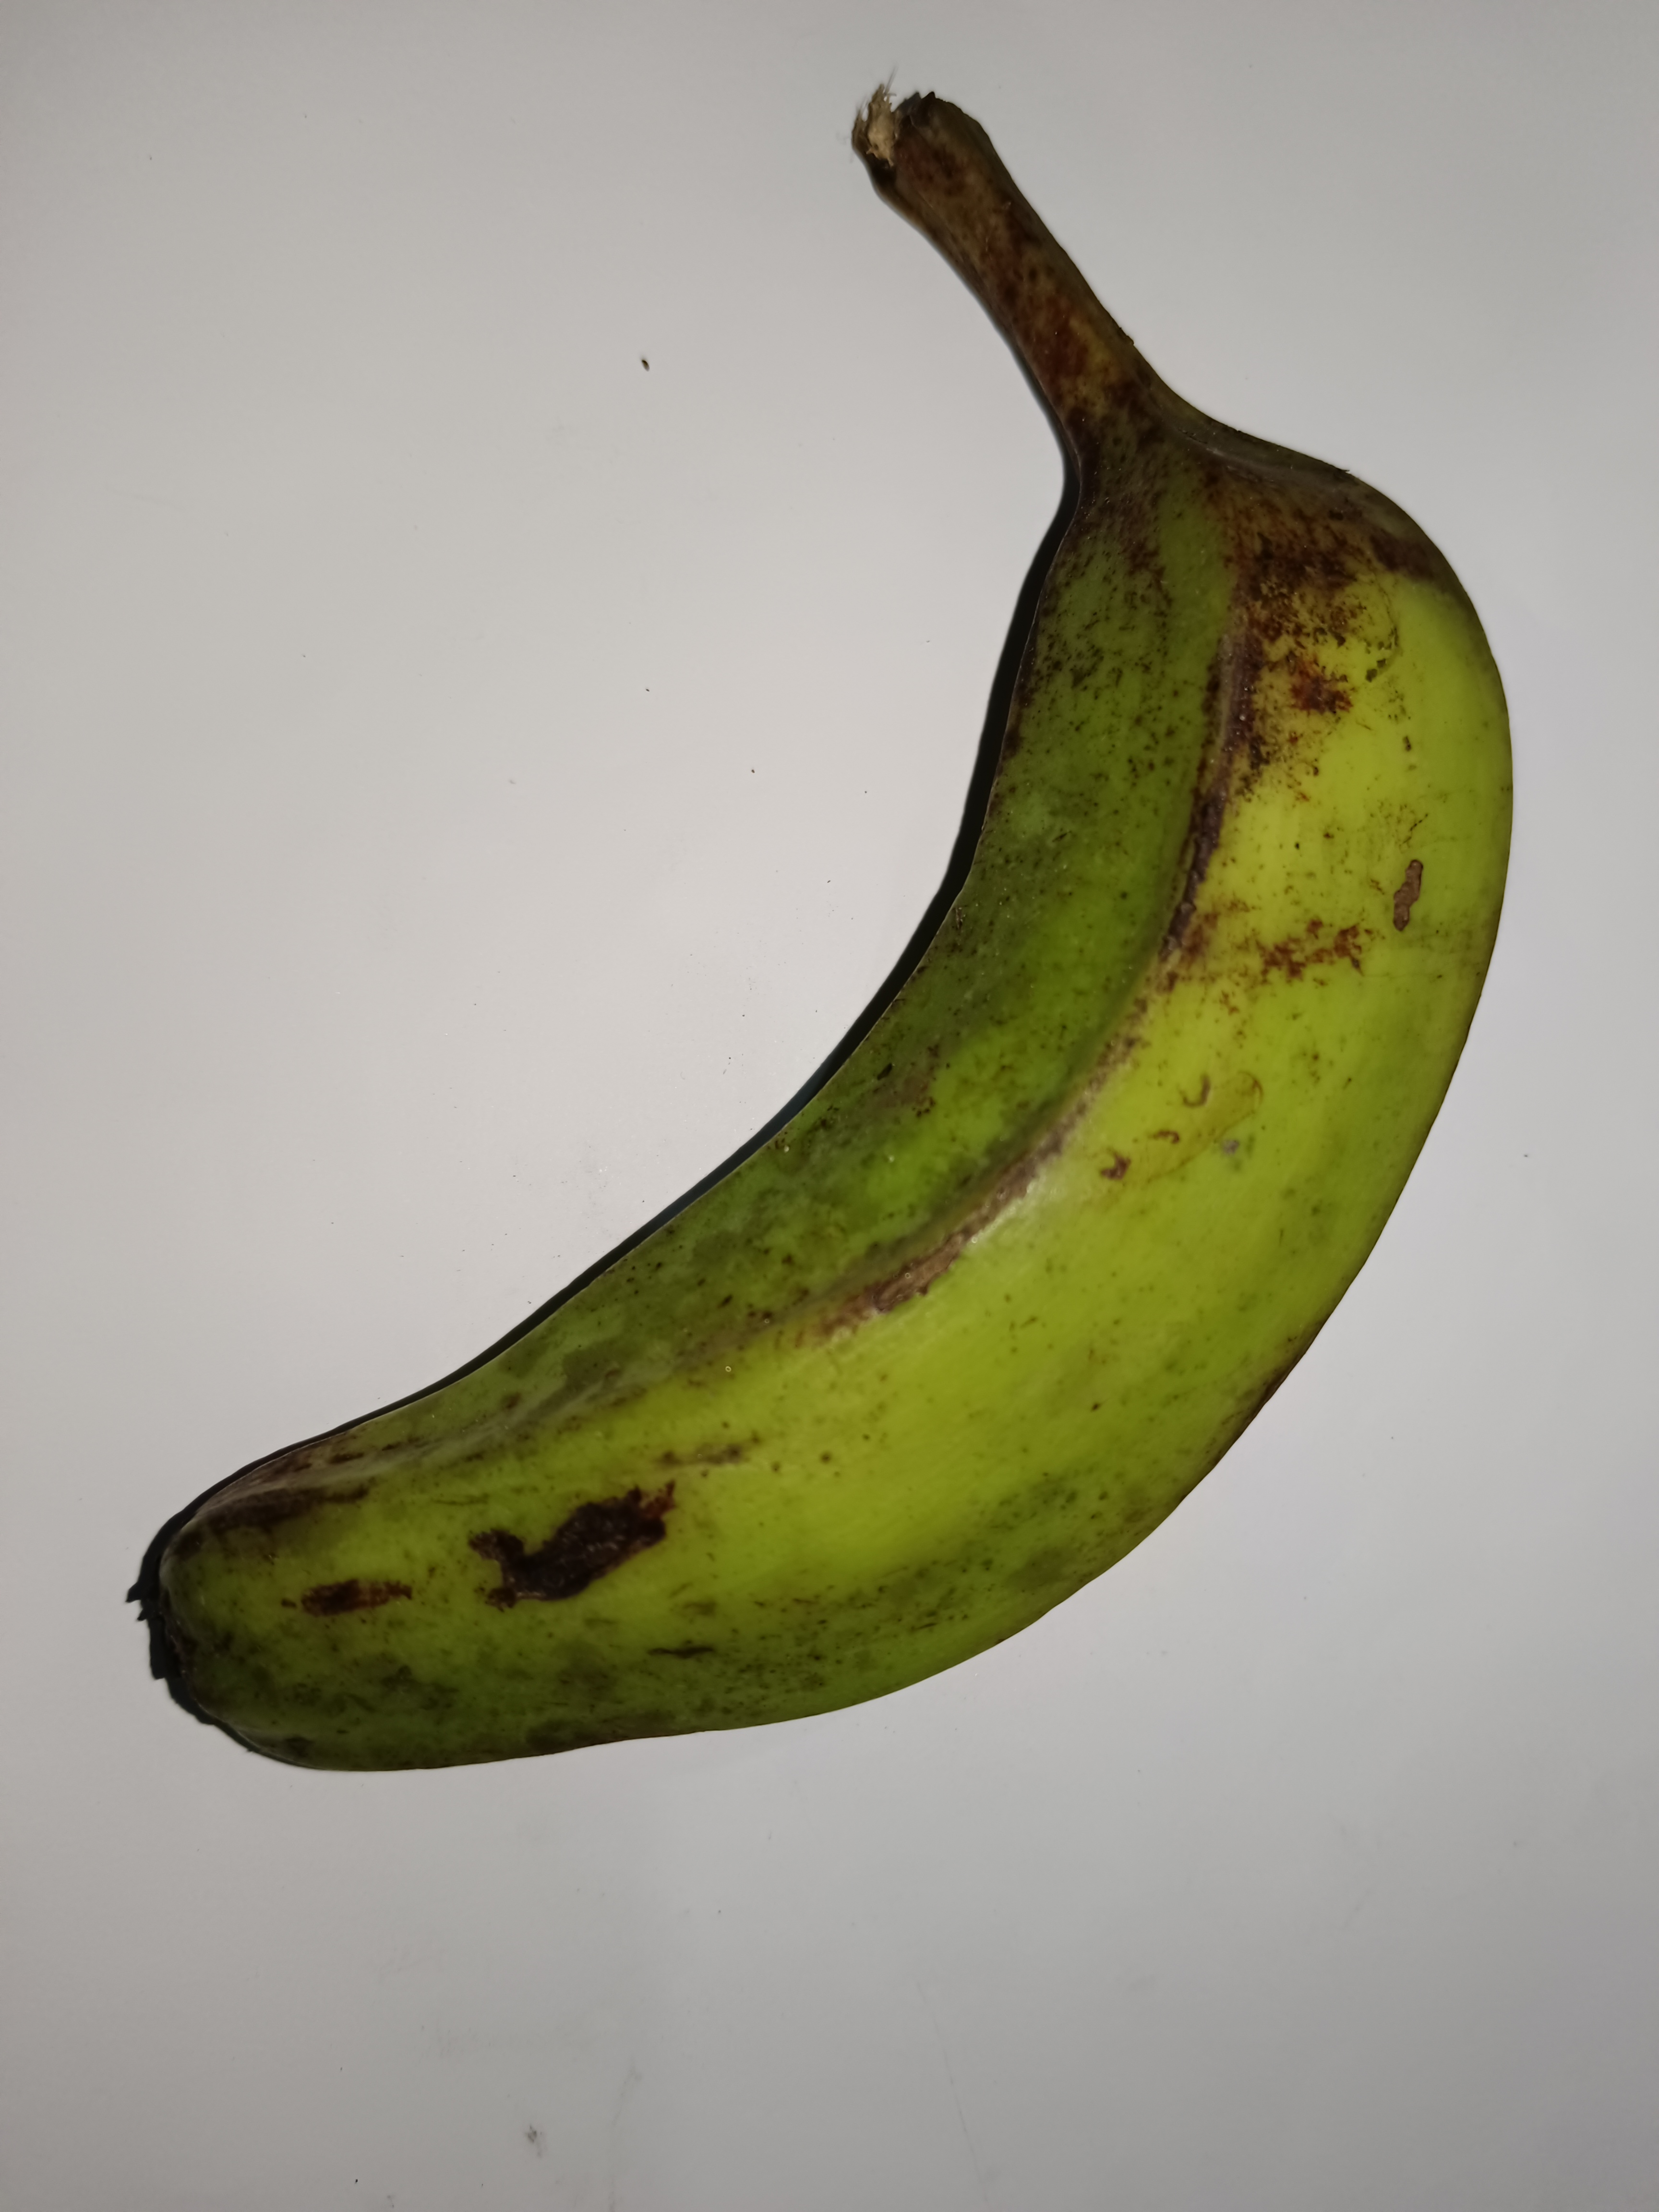
Banana variety: Anaji